Friderico-Francisceum

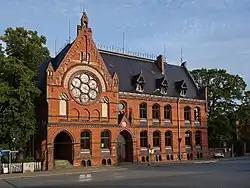
Main building, 2012

The Friderico-Francisceum (FFG) is a gymnasium in Bad Doberan, Germany.